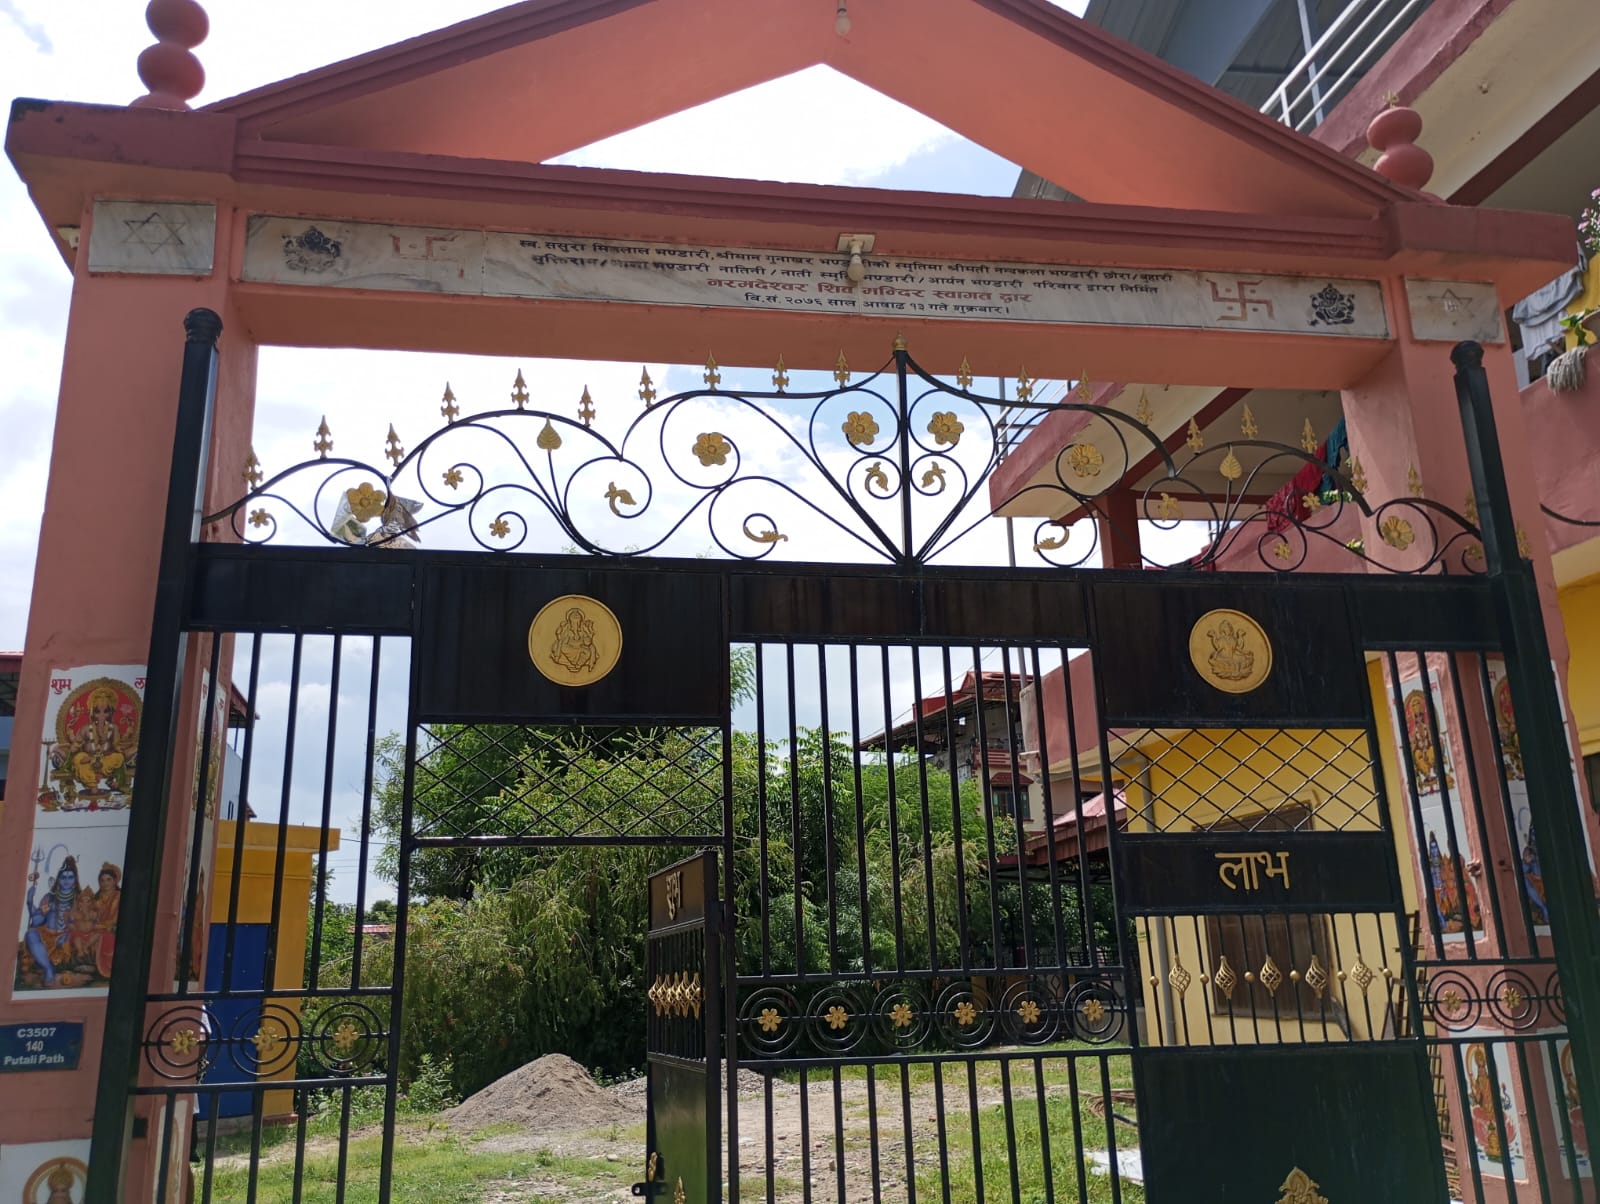
Heritage site: Narmadeshwor_Shiva_Temple